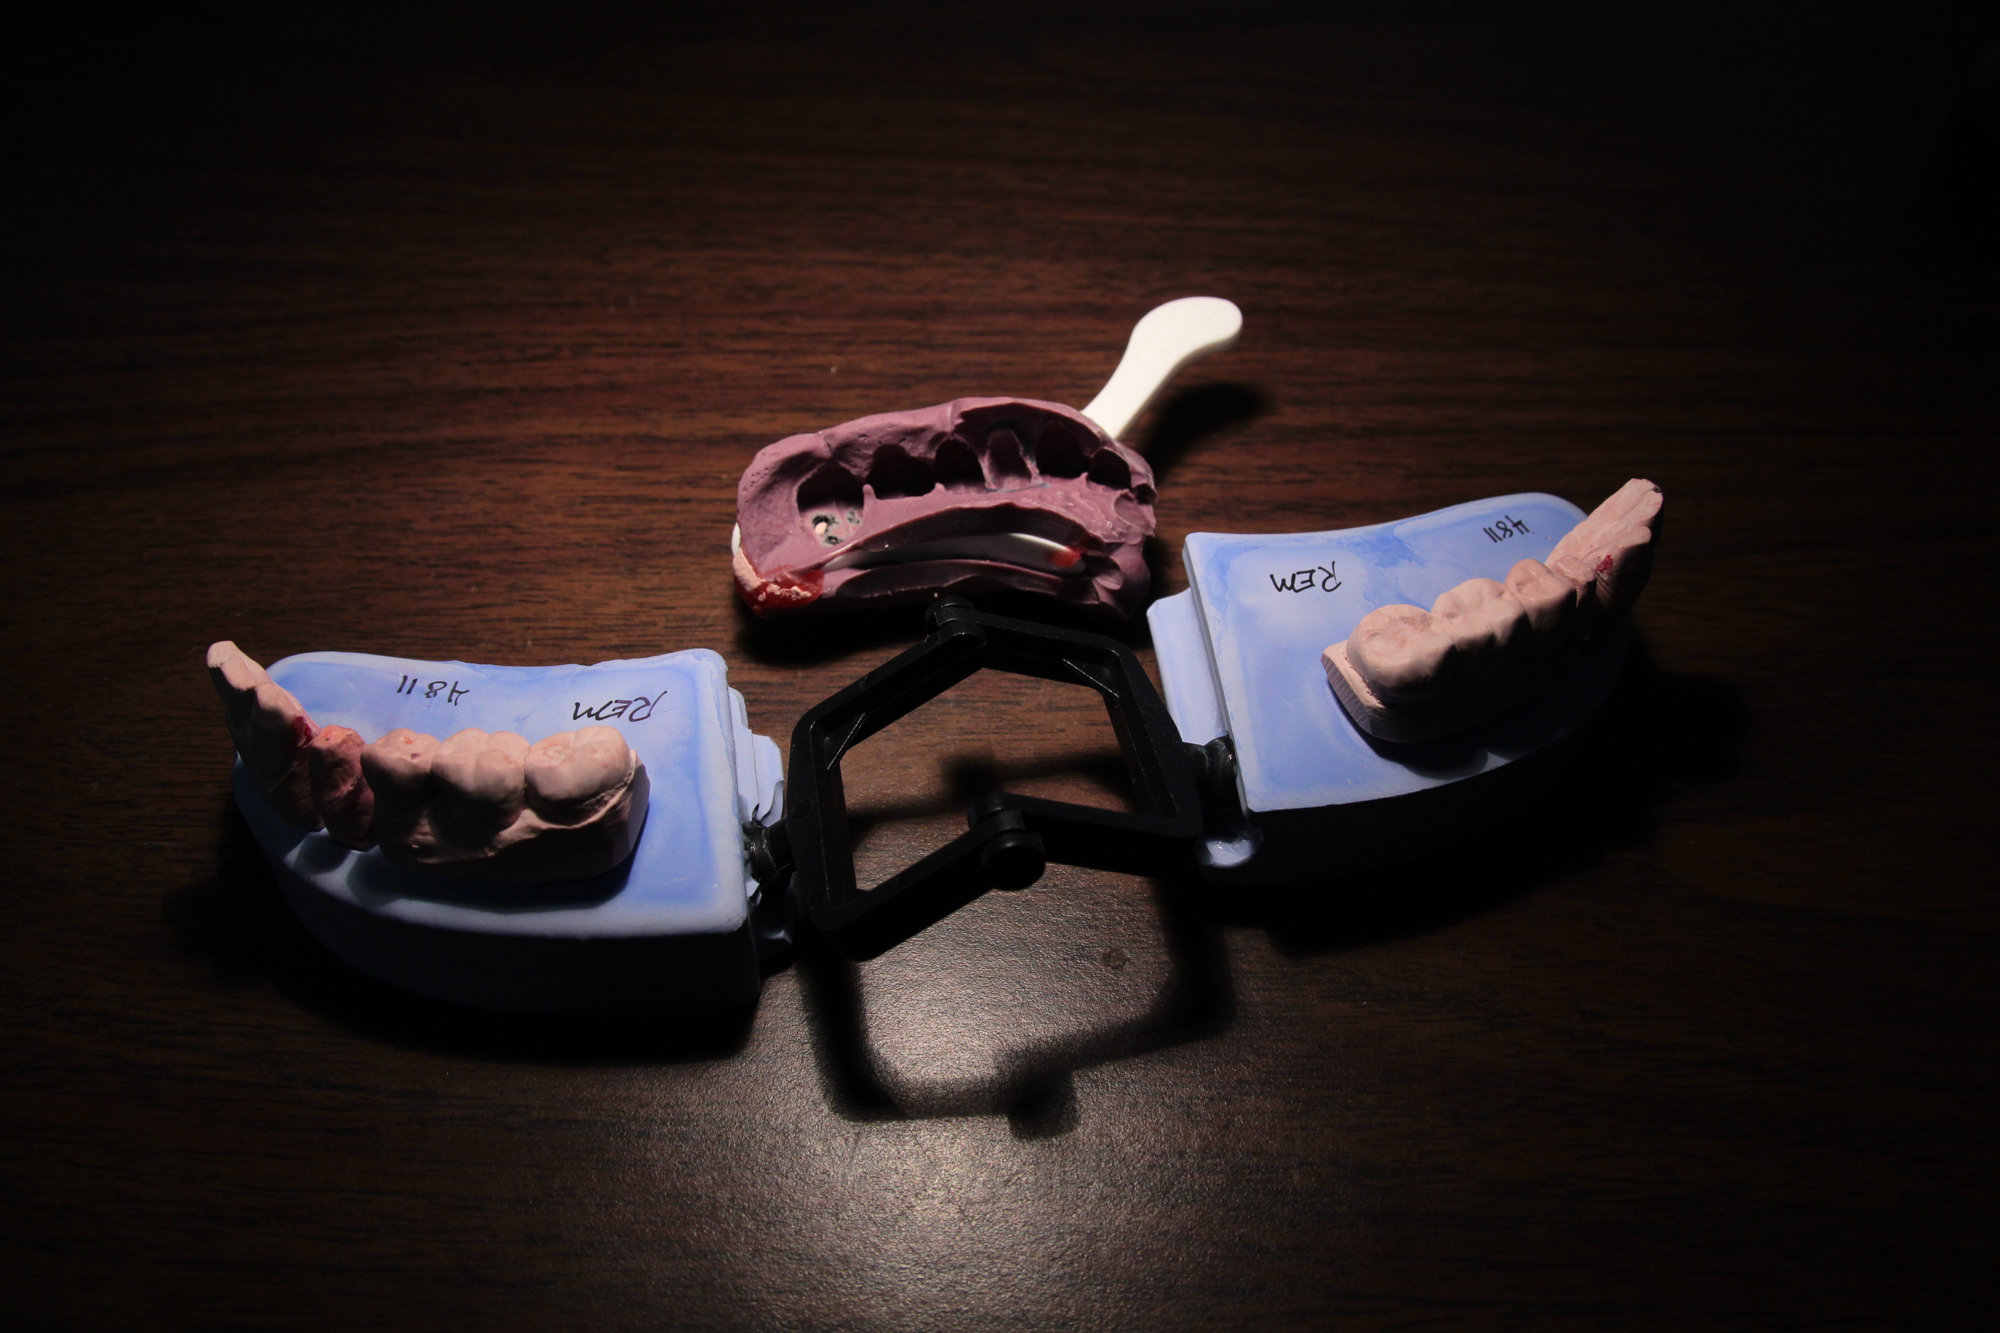
hand, light, white, darkness, blue, black, dental, cool, glasses, footwear, image, mine, 3652015, impression, odc, 365the2015edition, day204, day204365, 23jul15